Léo Cittadini

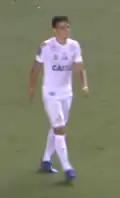
Léo Cittadini with Santos in 2017

On 7 July 2012, he signed a two-year contract with Santos, being assigned to youth team. There, he won the 2012 Campeonato Paulista U-20, beating São Paulo in the finals,